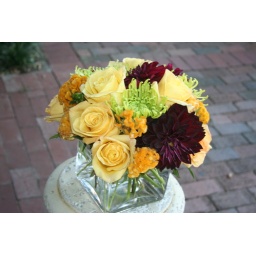
yellow skyline roses, yellow coxcomb, burgundy dahlias, and green spider mums in a clear cube vase.